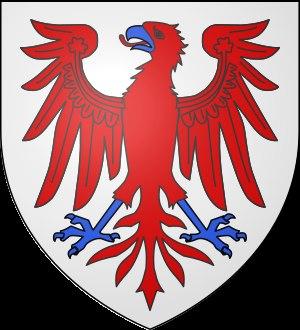
Le prieuré du Bourget est un ancien monastère du XIᵉ siècle situé en France sur la commune du Bourget-du-Lac, dans le département de la Savoie en région Auvergne-Rhône-Alpes.